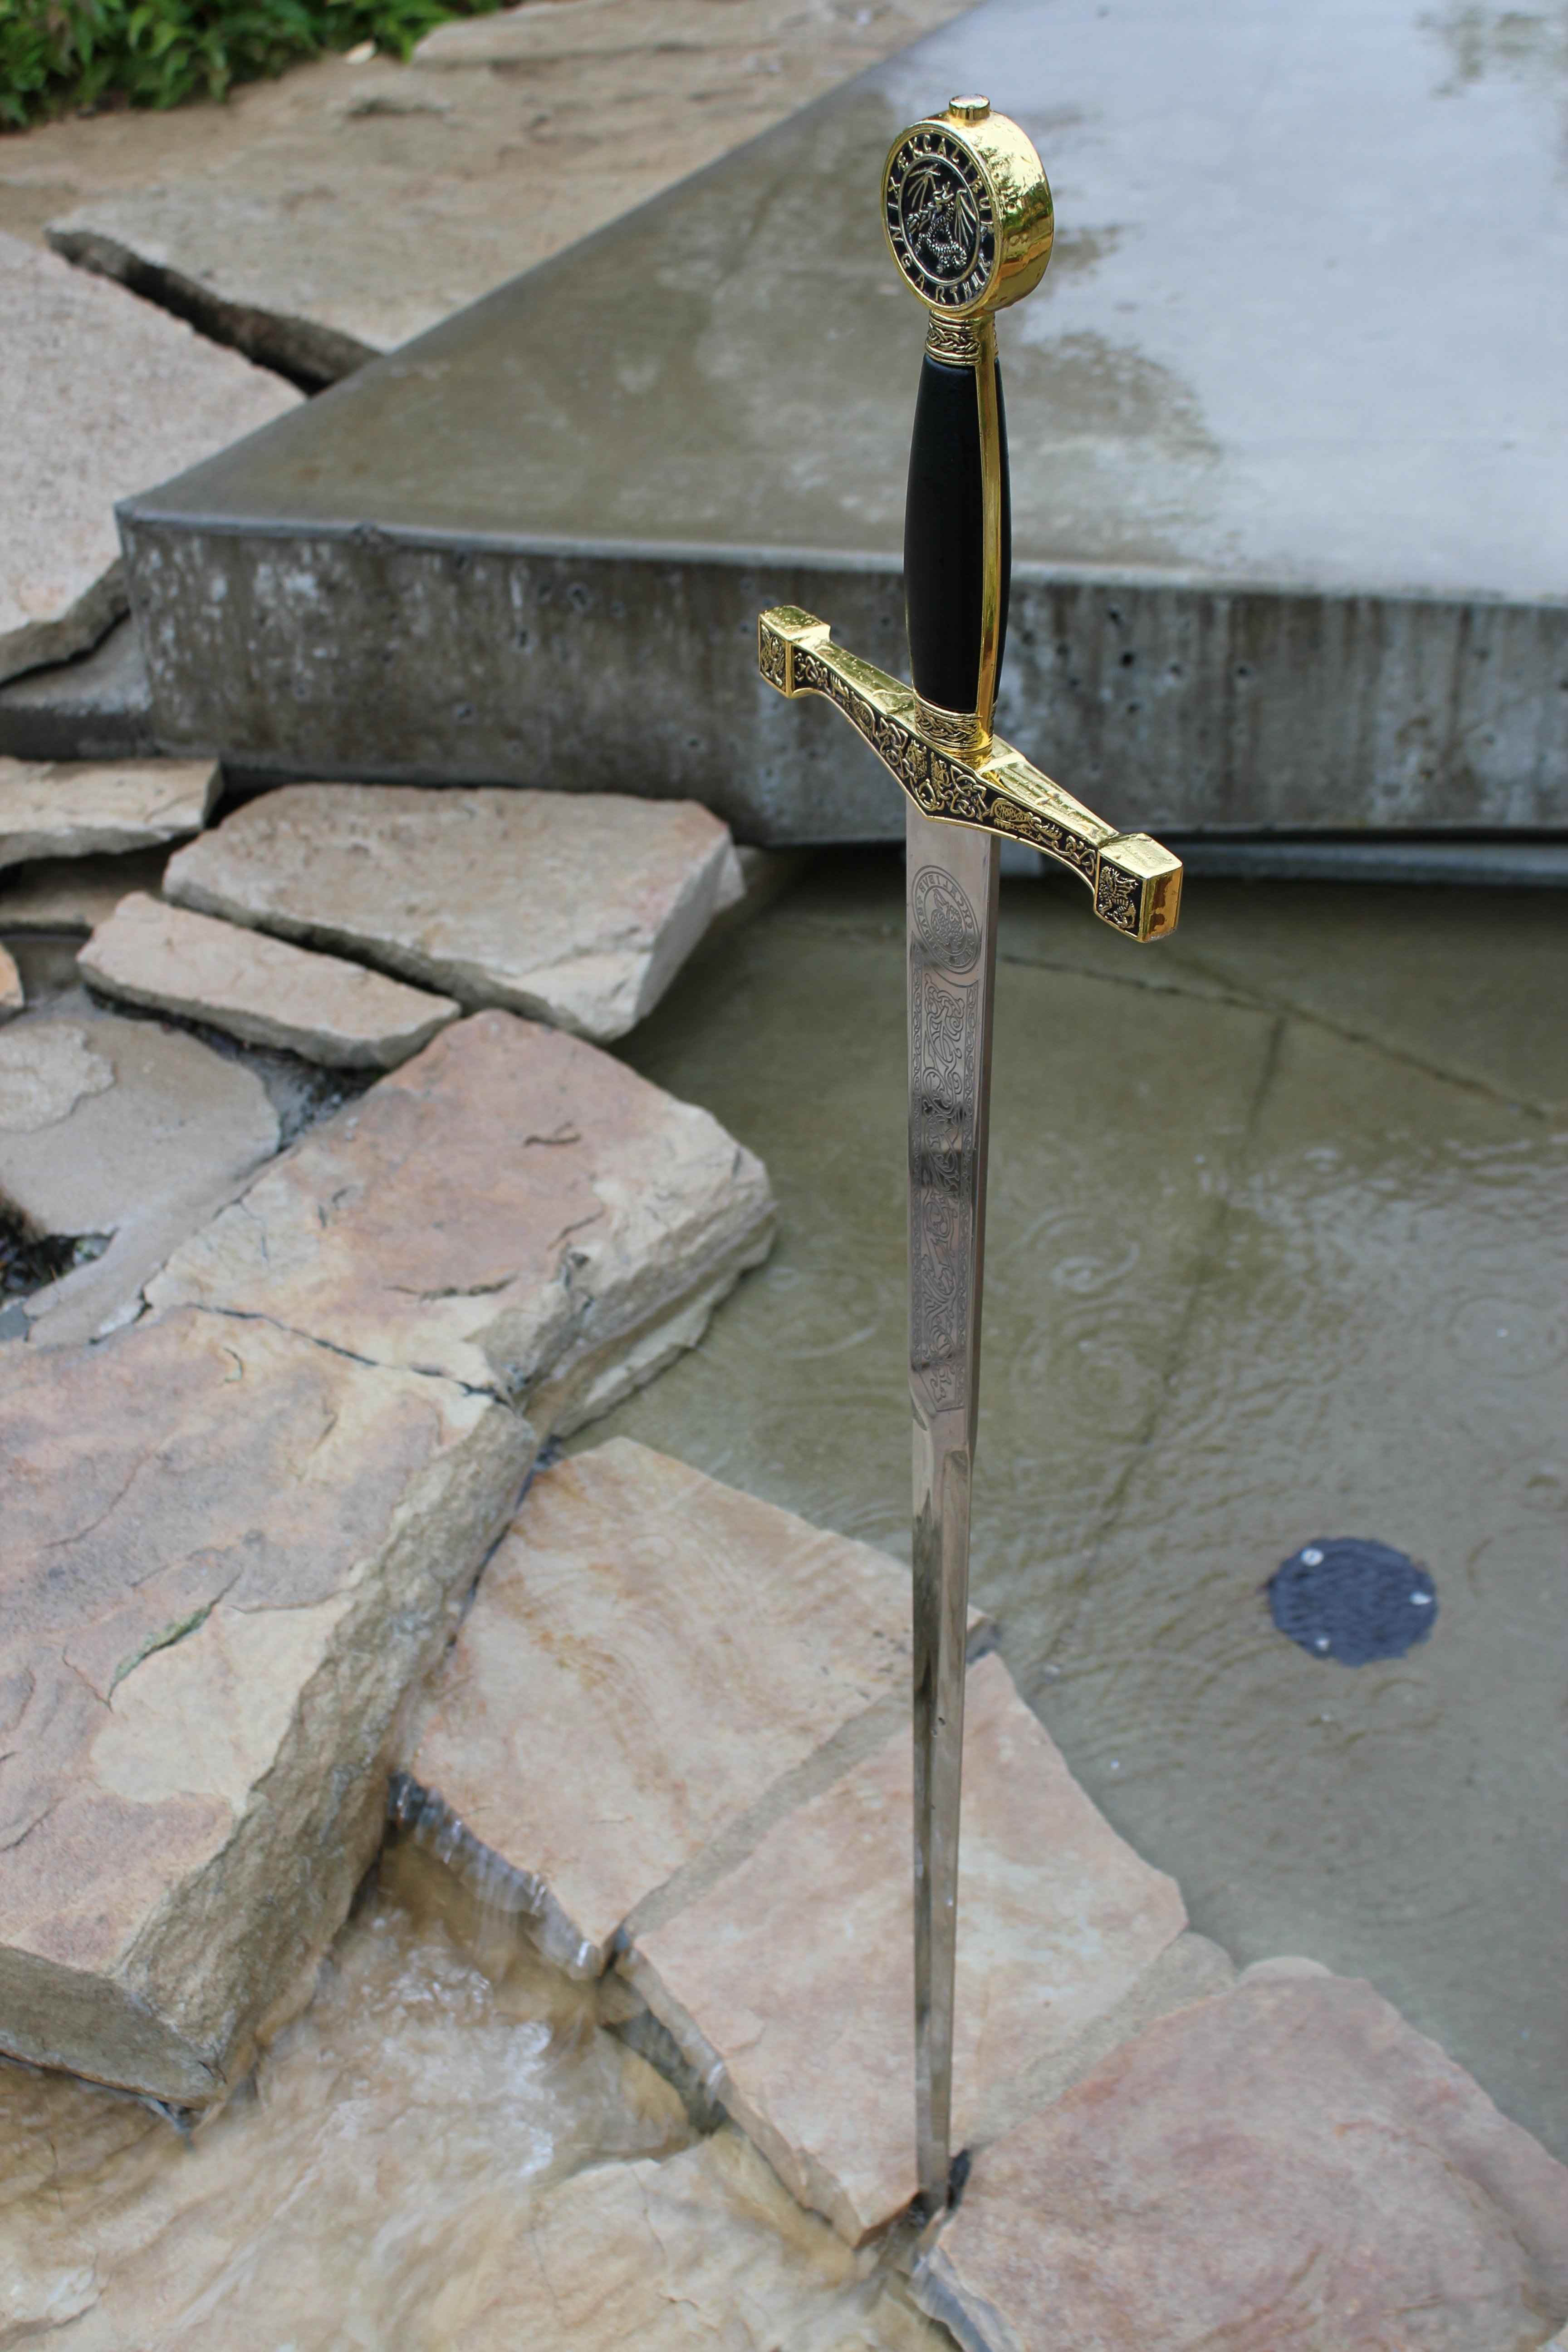
water, sharp, stone, steel, metal, ancient, weapon, modern, handle, sword, edge, sculpture, king, iron, fantasy, royal, carving, myth, blade, magical, legend, hilt, arthur, excalibur, caliburn